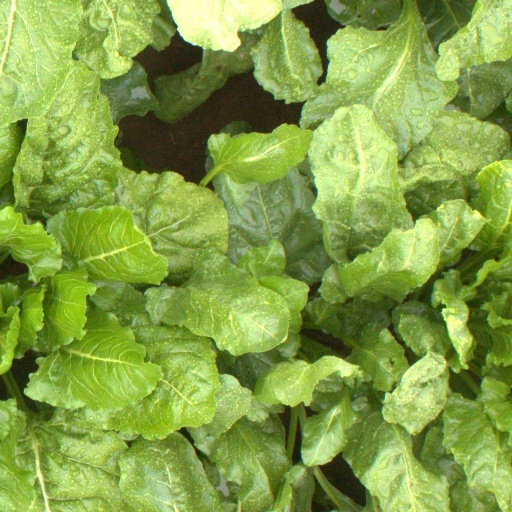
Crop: sugar beet